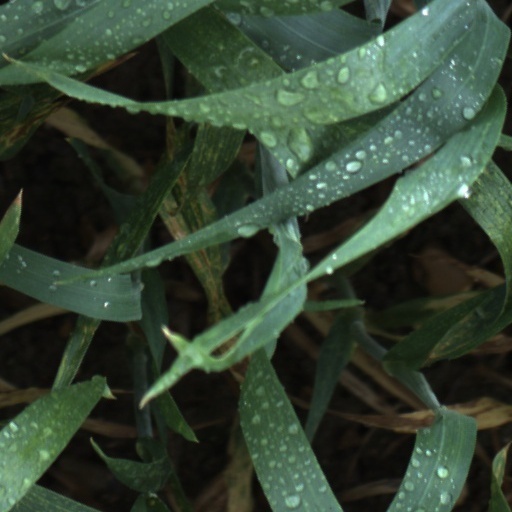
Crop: wheat